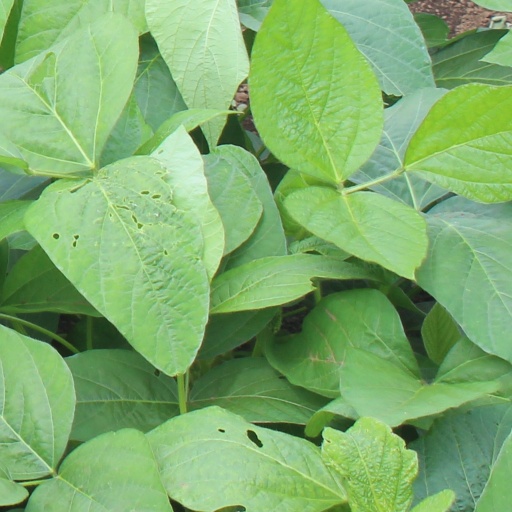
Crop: soybean